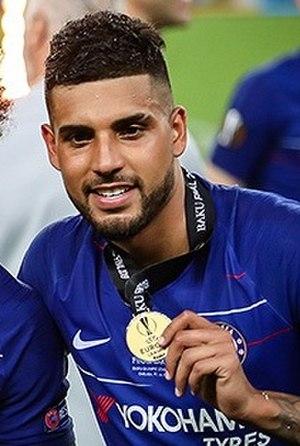
Emerson Palmieri dos Santos dit Emerson né le 3 août 1994 à Santos, est un footballeur italo-brésilien, qui évolue au poste de défenseur au sein du club anglais du Chelsea FC.